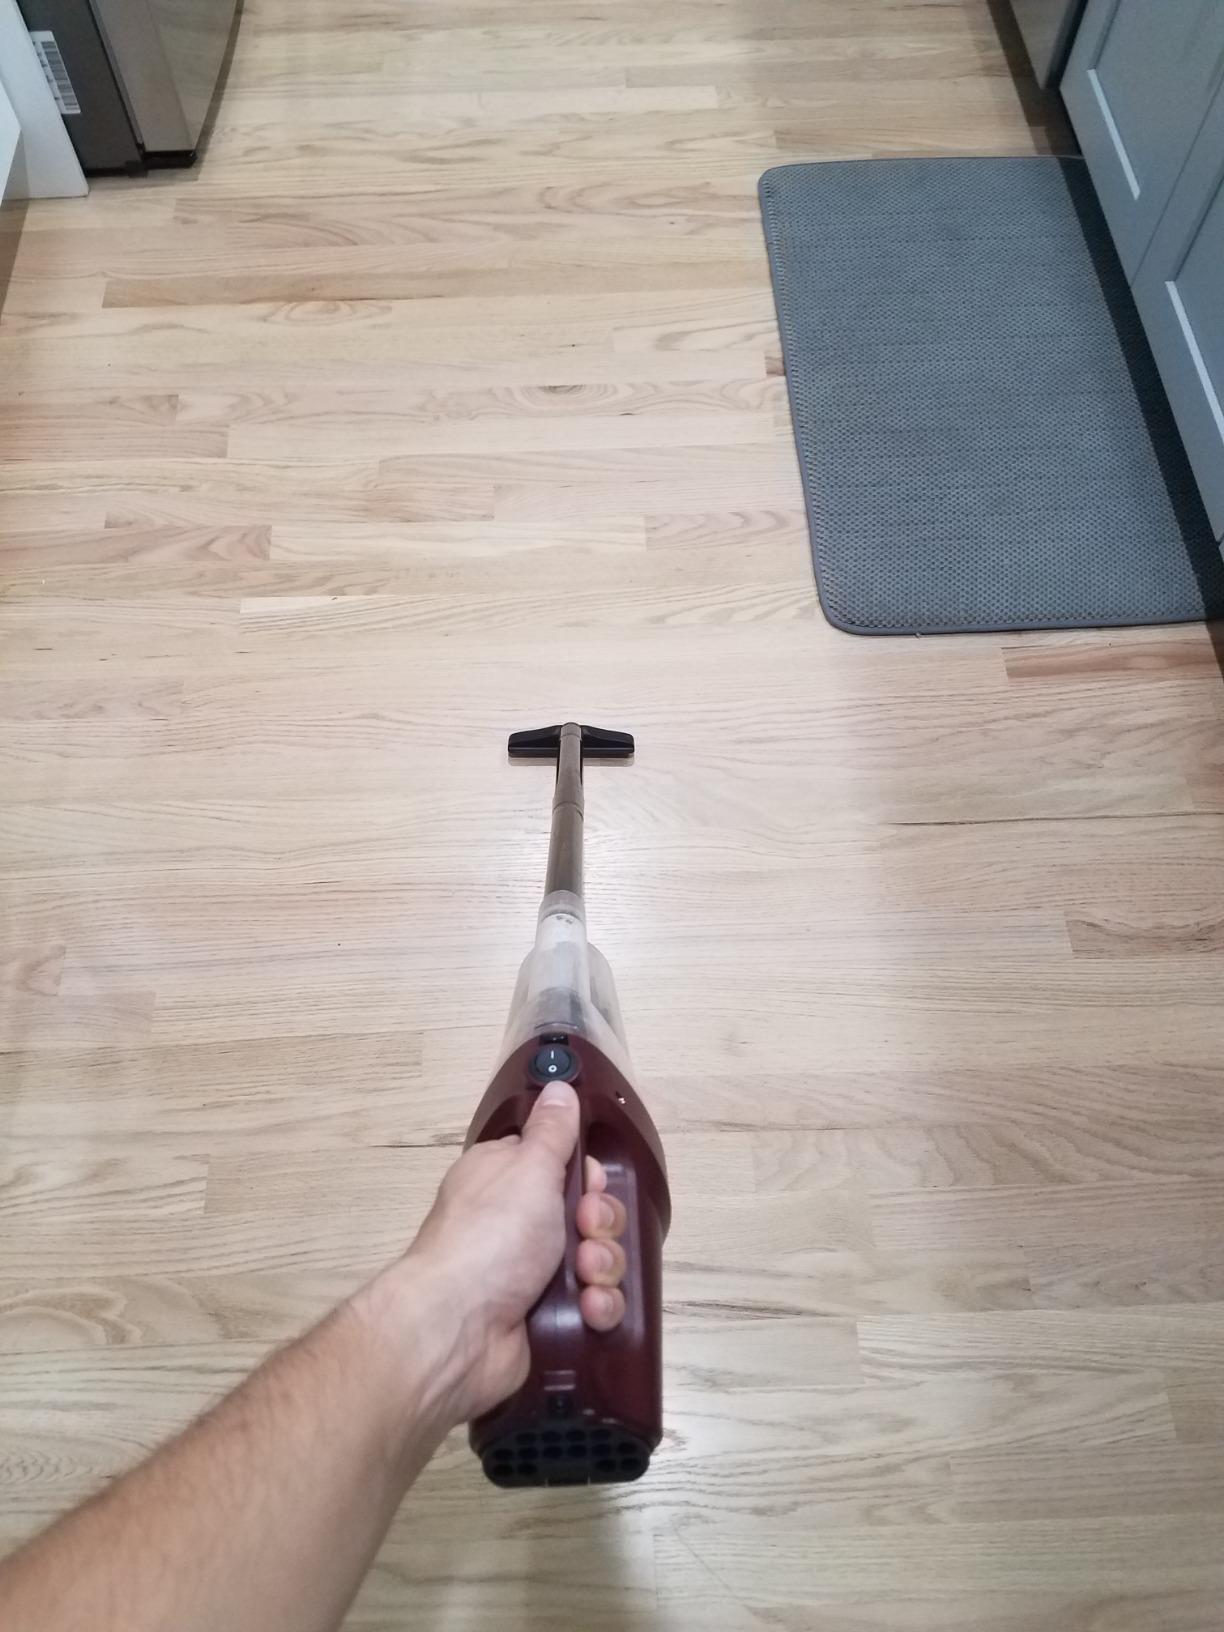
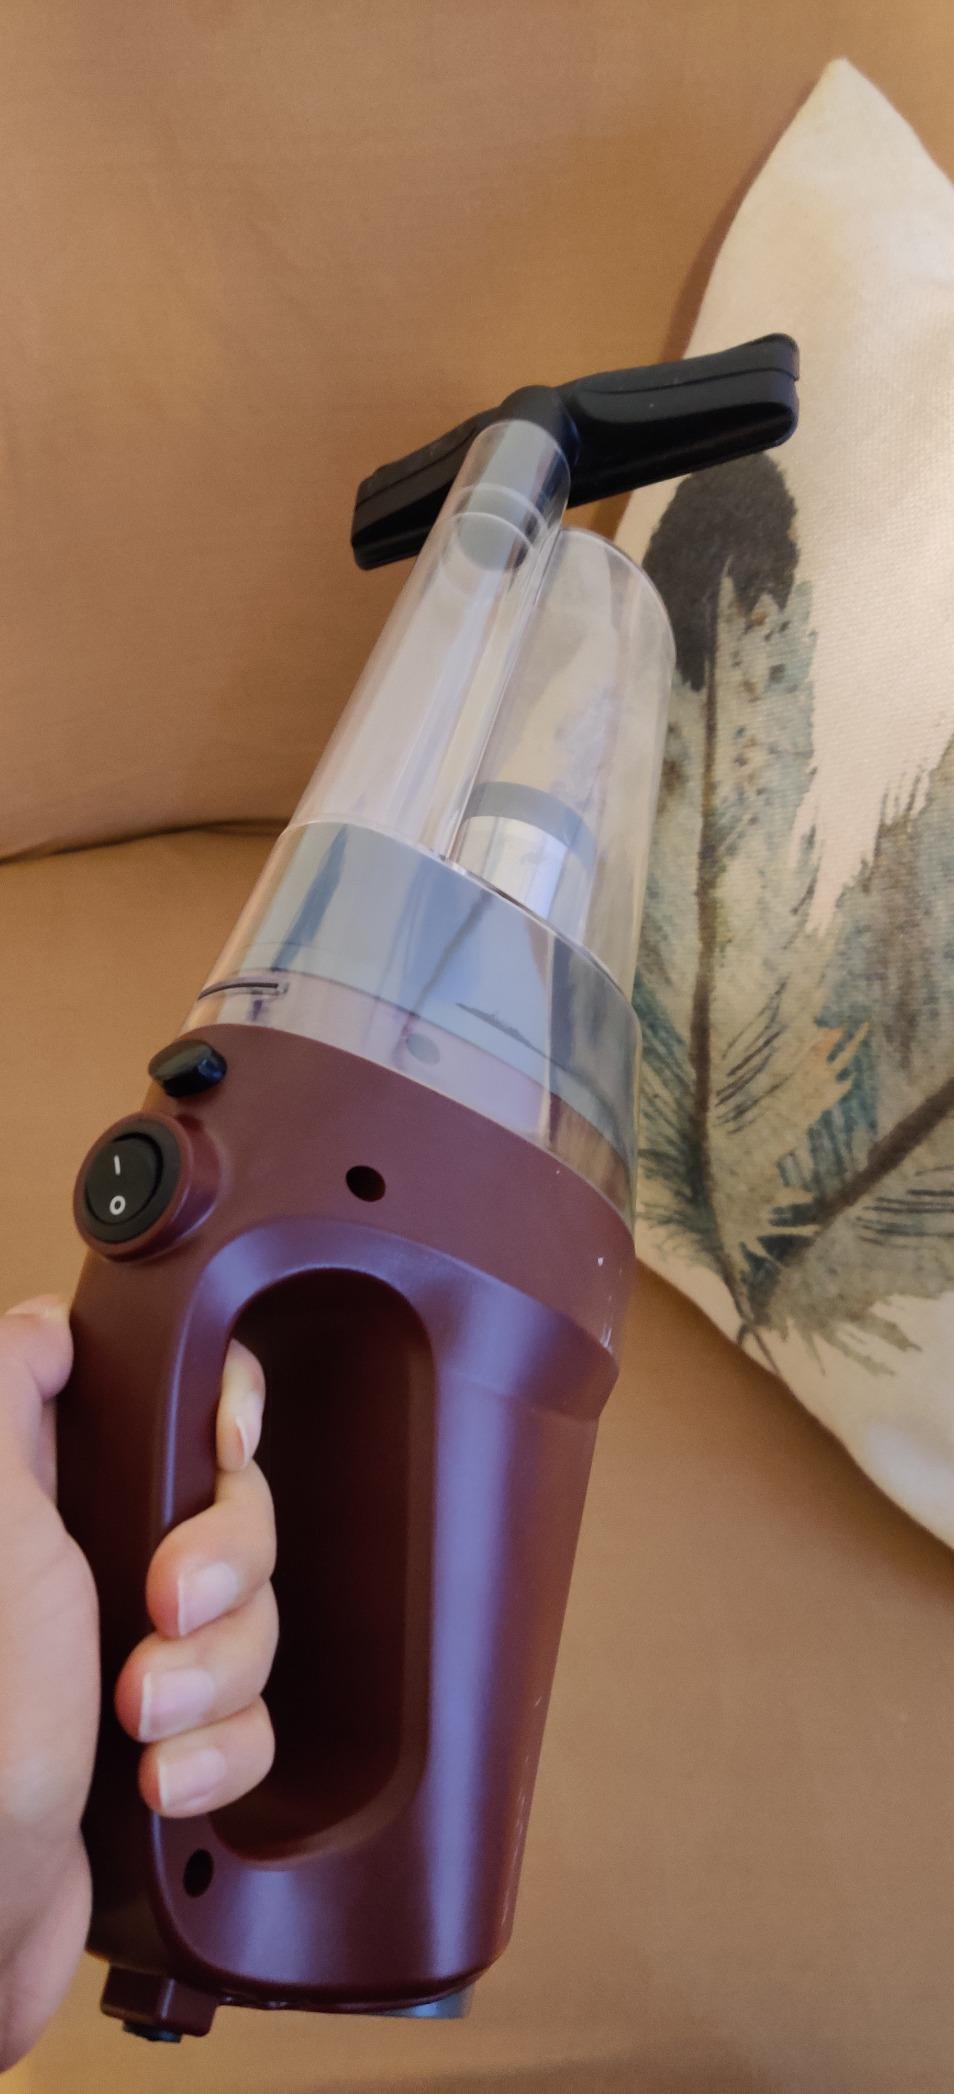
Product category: items_vacuum
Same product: yes